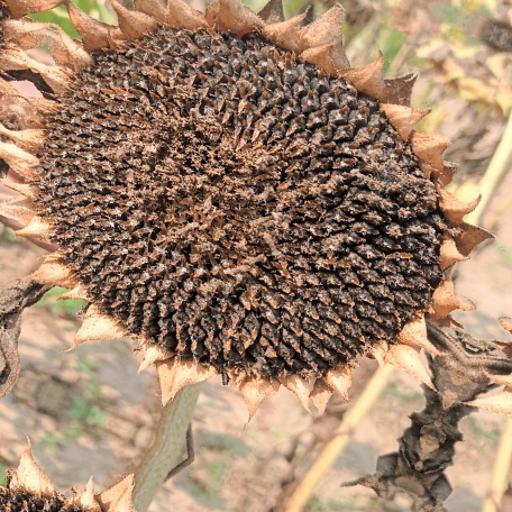
Label: Gray_mold